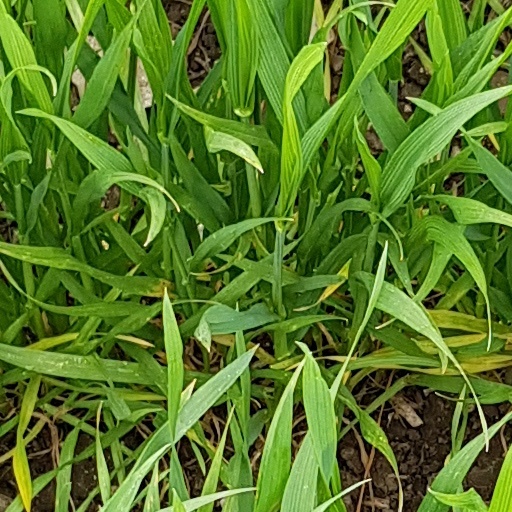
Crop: wheat